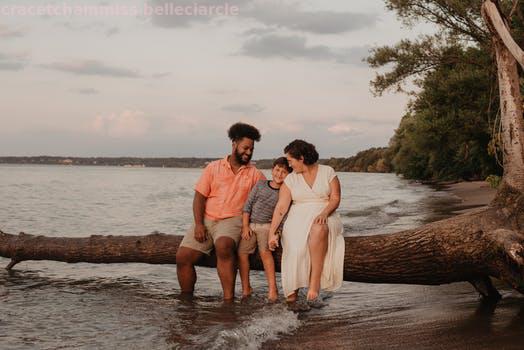
Label: Watermark